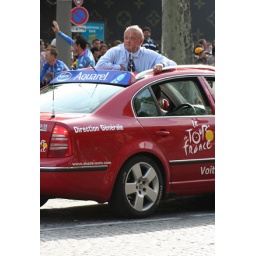
Jean-Marie Leblanc, the Tour's race director, has spent most of July standing in the back of this car shouting at people.